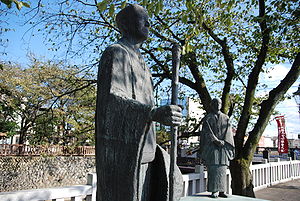
Matsuo Basho
Statue af Matsuo Bashō i Ogaki, Gifu.
Matsuo Bashō, *1644 – †28. november 1694 var haigo for en japansk digter i Tokugawa-perioden. Han tillægges almindeligvis æren af at have givet haikudigtet til dets nuværende, høje stade, men Basho var på sin egen tid mest kendt som digteren bag haikai no renga. I det 19. århundrede blev de første linjer af renga omskabt til en selvstændig litterær genre, kendt som haikai. Det var en digter fra Meiji-perioden, Shiki, der først kaldte disse digte for haiku.